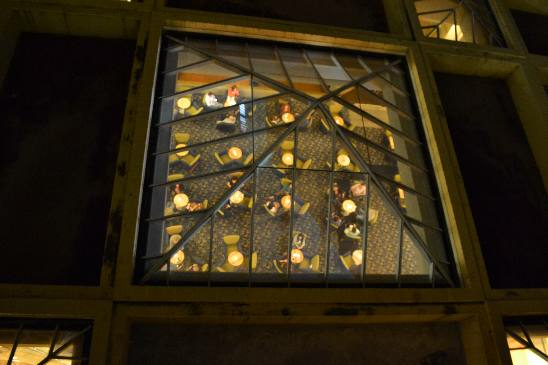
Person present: No